Economy of Kochi

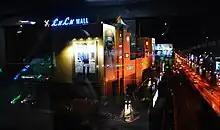
Lulu Mall view from Edapally Metro station at Kochi, Kerala, India

Kochi is the biggest centre for shopping in Kerala. The city houses stores of major national and international brands and retail chains across the city. The major retail ventures in Kochi are gold, textile, furniture, home accessories and home appliances. There are a number of textile stores that exceed of retail space..